Ranbir Rano

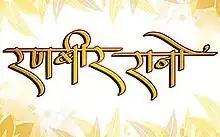
Promotional logo

Ranbir Rano is a Hindi television series produced by Diamond Pictures that aired on Zee TV channel between 22 September 2008 – 28 May 2009. The show was very popular in that time and TRP was 5.9 when it was telecasting in Zee TV. The story summary is: two young souls in search of love, as and a natural view of the Punjab and an unconditional belief in the power of destiny.